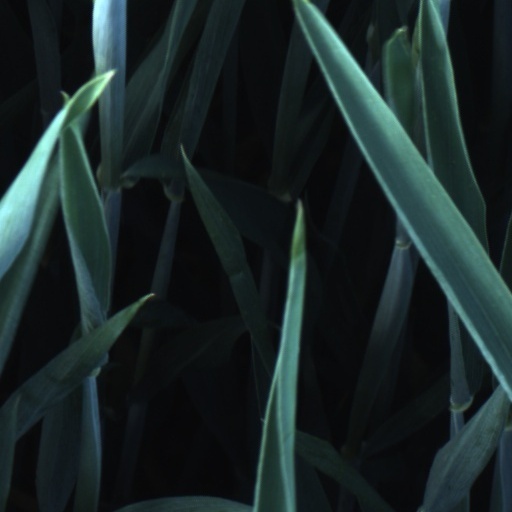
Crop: wheat